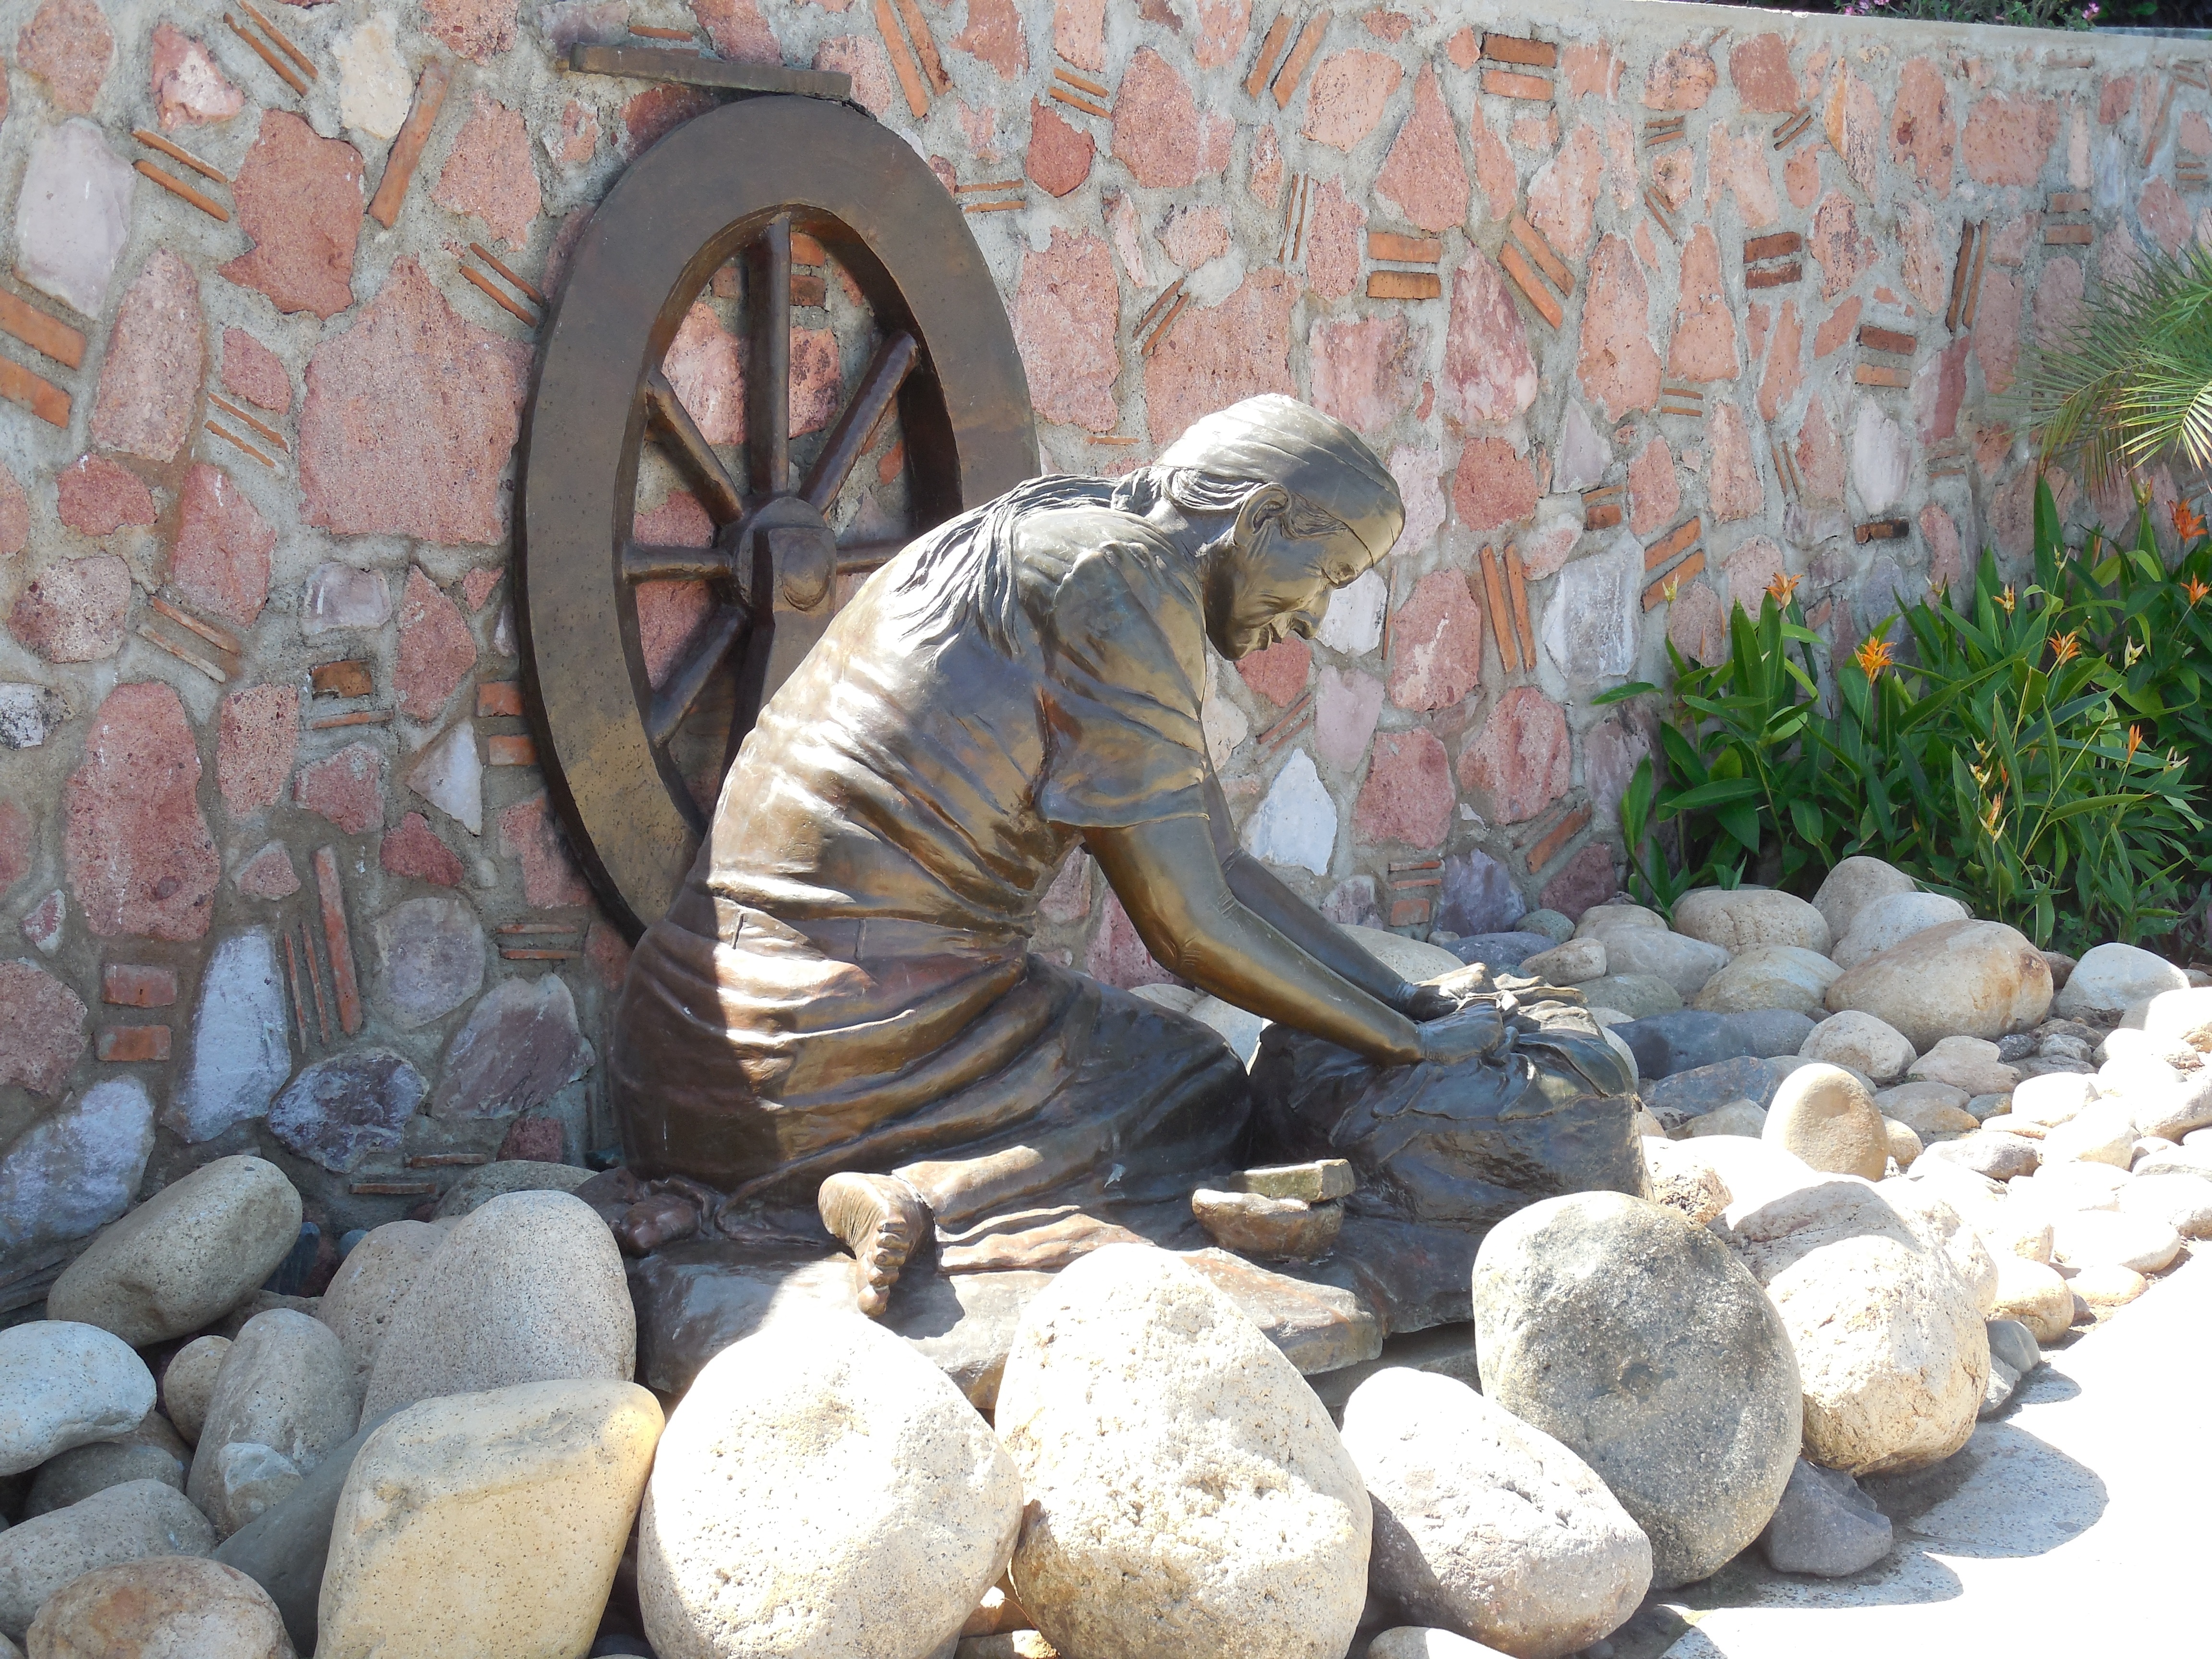
rock, sunlight, wall, female, statue, sculpture, stones, art, figure, mexico, culture, bronze, street statue, ancient history, street statues